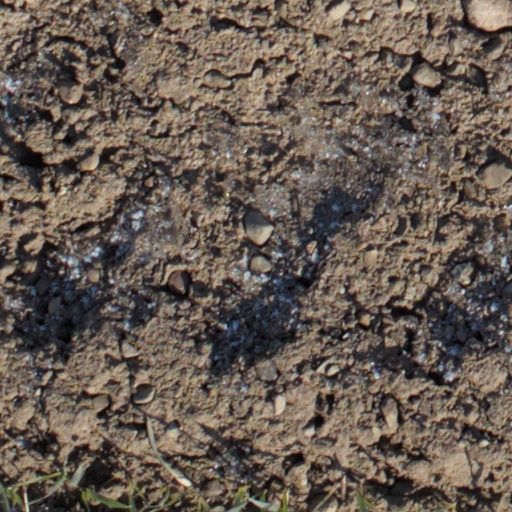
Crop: wheat